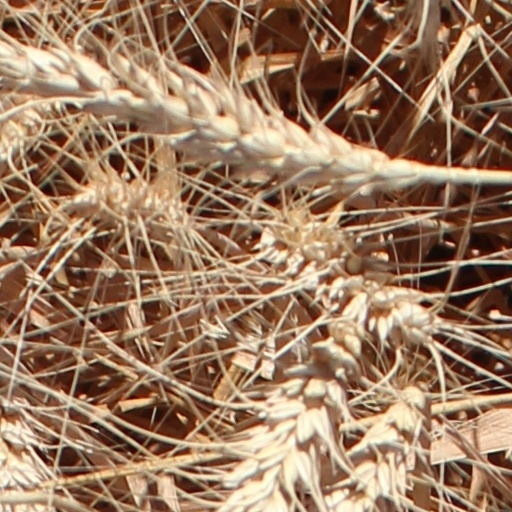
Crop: wheat